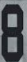
Number: 8